Trembraze

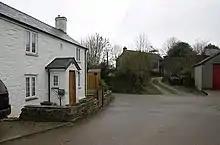
Trembraze

Trembraze is a hamlet north of Liskeard, Cornwall, England, United Kingdom.